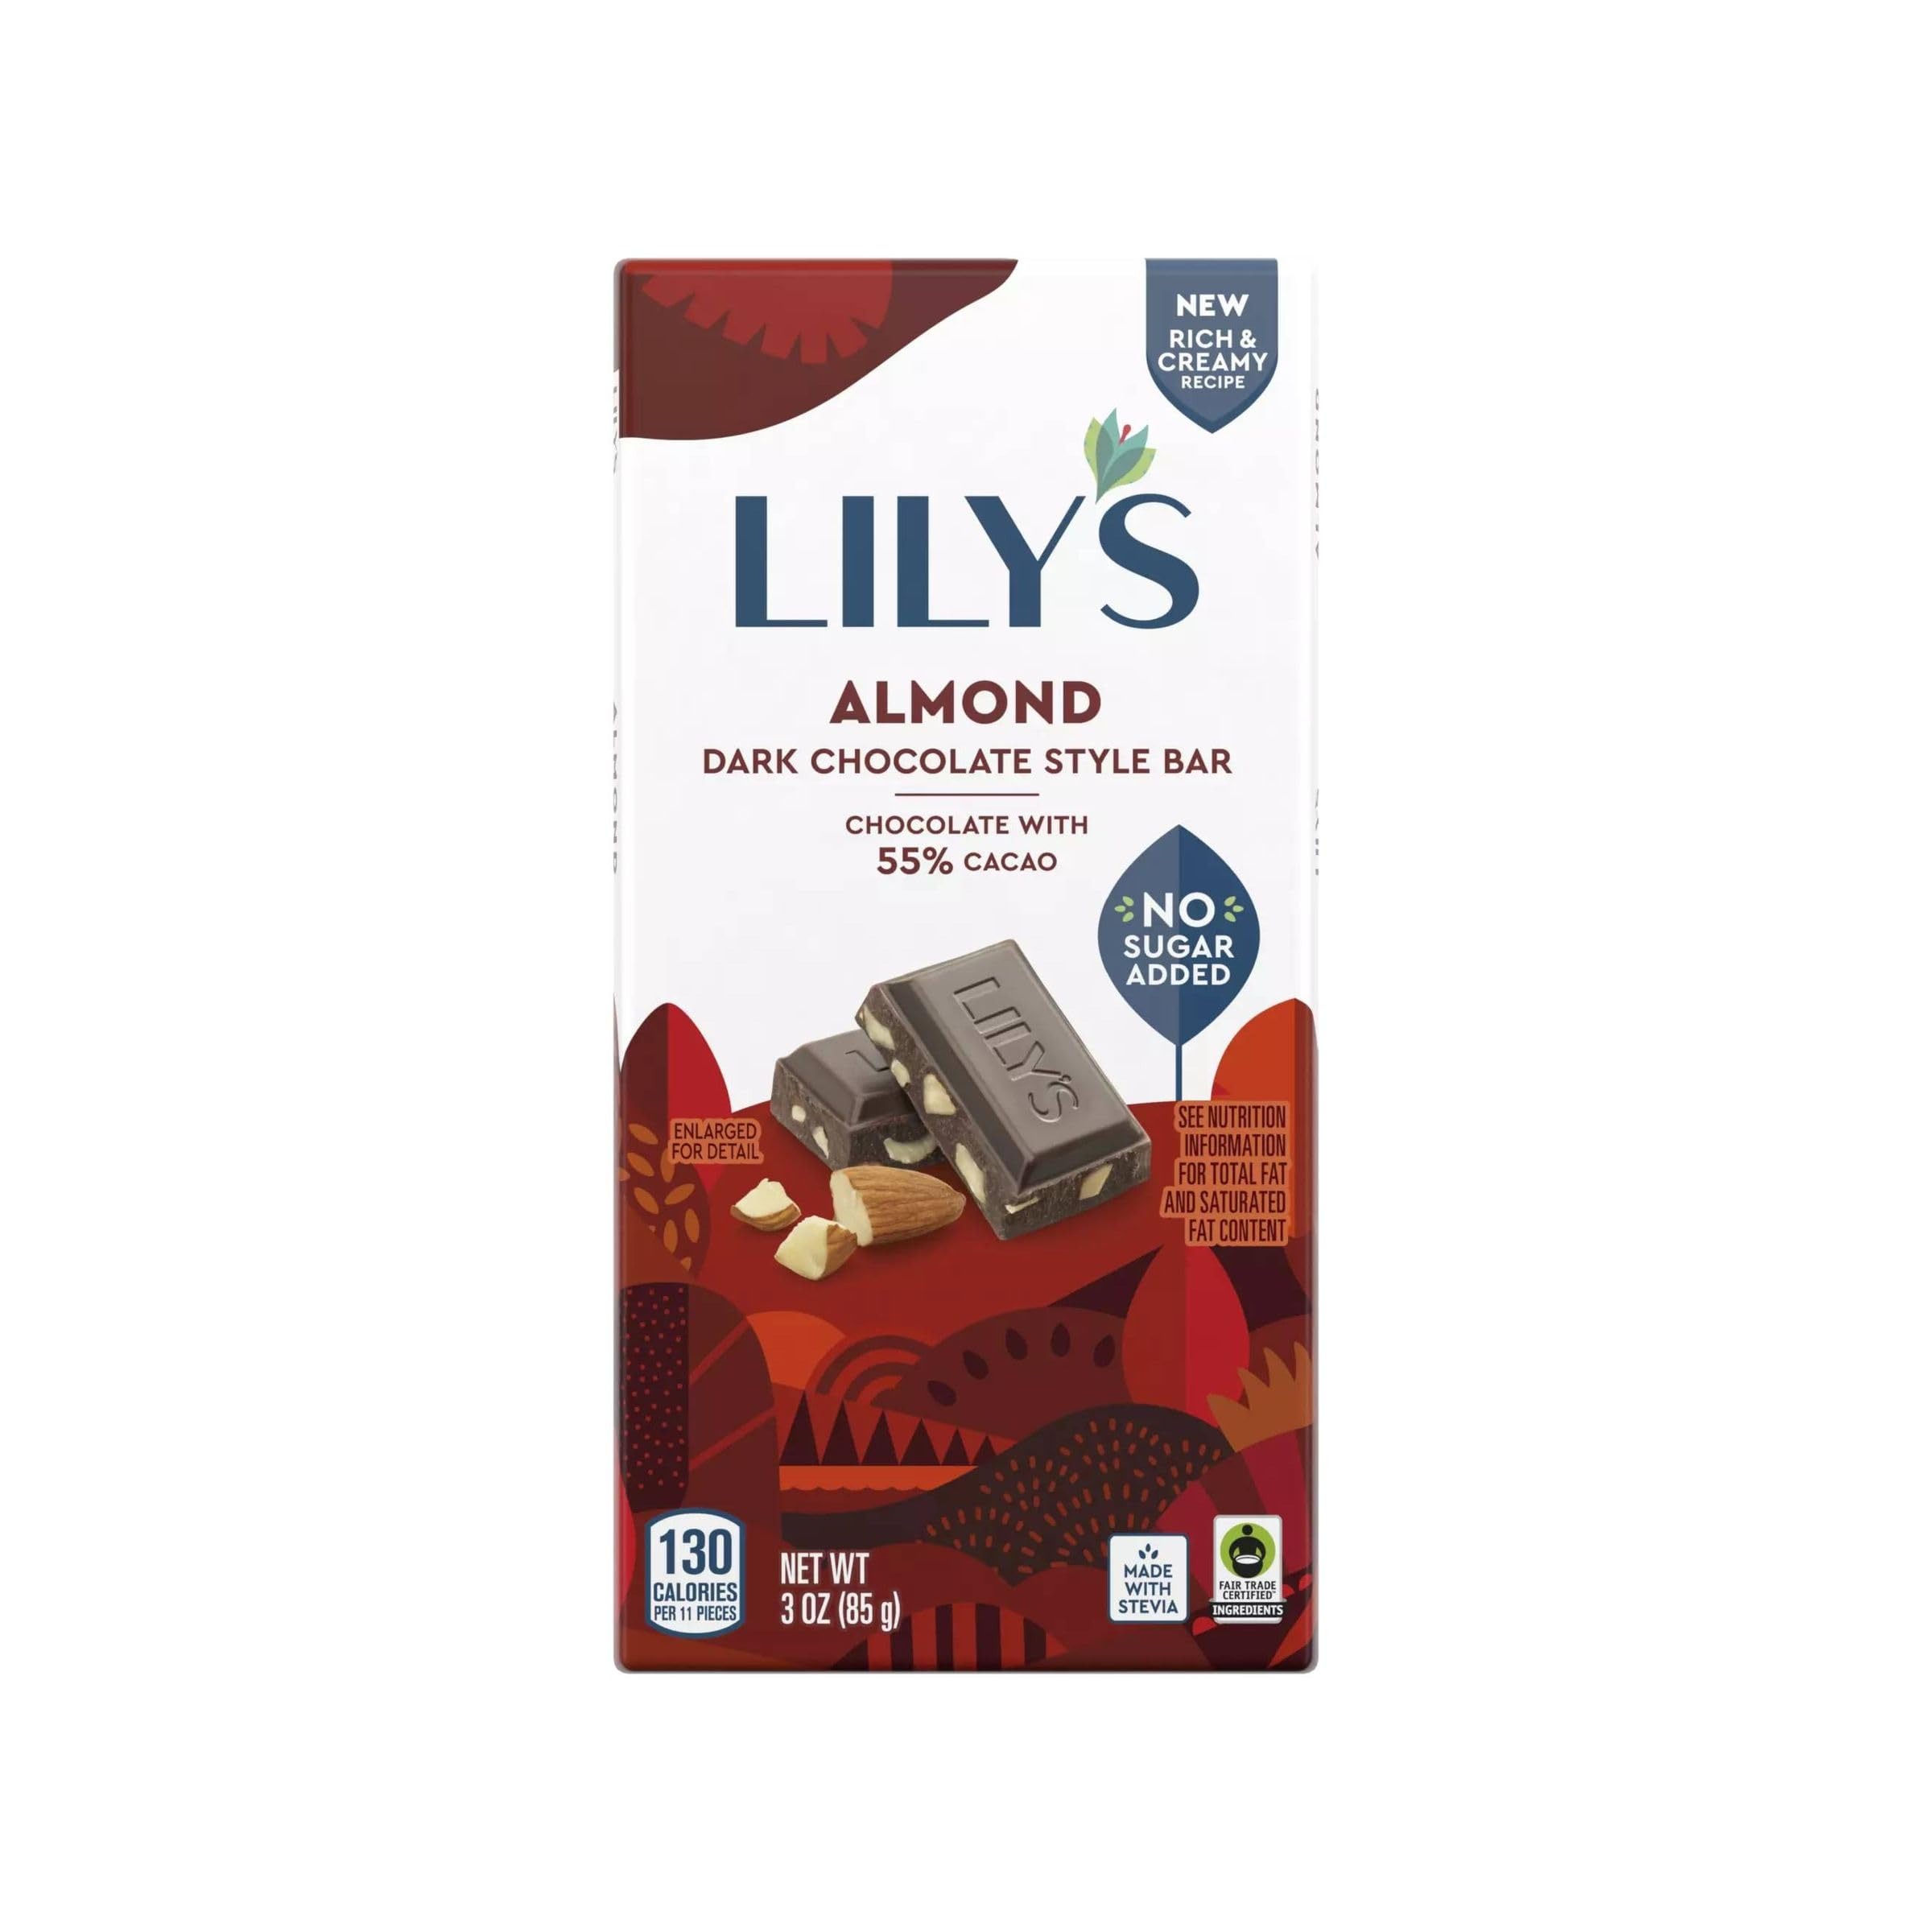
Item Name: Lily's Sweets, Almond Dark Chocolate Bar, 3 Ounce
Bullet Point 1: Almond
Bullet Point 2: Almond
Bullet Point 3: Chocolate Bar
Value: 3.0
Unit: Ounce

Price: 4.17